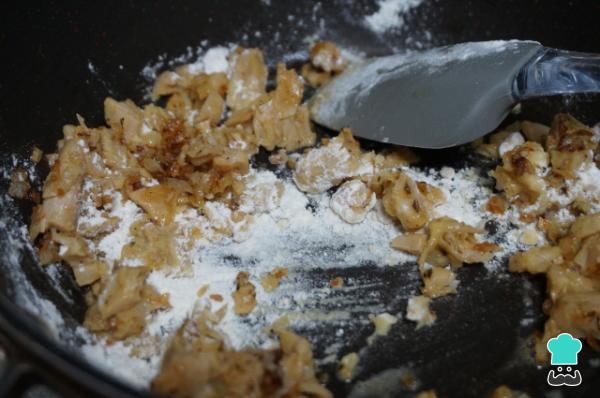
Incorpora la harina, mezcla y cocina sin dejar de remover durante un par de minutos para que se integre todo y la harina no quede cruda.